Alexander Iltyakov

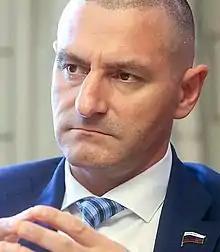

Alexander Vladimirovich Iltyakov (born 9 October 1971, Kurgan, Kurgan Oblast) is a Russian political figure and a deputy of 6th, 7th, and 8th State Dumas. In 2008, he was awarded a Doctor of Sciences in Technical Sciences.